Local oxidation nanolithography

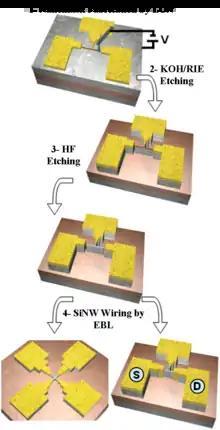
In order to fabricate SiNW using the Top-Down approach of the nanotechnology a nanomask is fabricated by LON over a Silicon On Insulator substrate. After the SOI etching a SiNW is defined under the nanomask. Then the nanomask is removed with a HF etching and finally the SiNW is connected to the whole circuit using Electron Beam lithography.

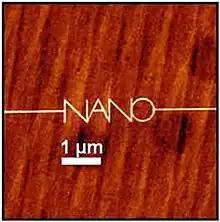
SiNW nanotransistor fabricated with the term 'NANO'. This pattern exhibits a good electrical response based on in the SiNW properties only.

By using local oxidation nanolithography as tool for the fabrication of etch-resistant nanomasks, it is possible to fabricate nanoscale electronic devices, such as field-effect transistors, single-electron transistors, Josephson junctions, quantum rings or SQUIDs. LON also allows to fabricate silicon nanowires (SiNWs) in a top-down fashion starting from silicon on insulator (SOI) wafers. Local oxidation nanolithography contributes to the nanometric precision of the device fabrication. This top-down fabrication technique allows the fabrication of a large variety of SiNWs with different shapes, from angular to circular. It also allows the precise positioning of the silicon nanowires in any desired position, making easier its integration; indeed, this technique is compatible with the standard silicon CMOS processing technology. Single crystalline silicon nanowires have already shown a great potential as ultrasensitive sensors by detecting changes in the nanowire conductivity when a specific analyte is present. Local oxidation nanolithography, therefore, is a promising technique to allow the realisation of array of biosensors.